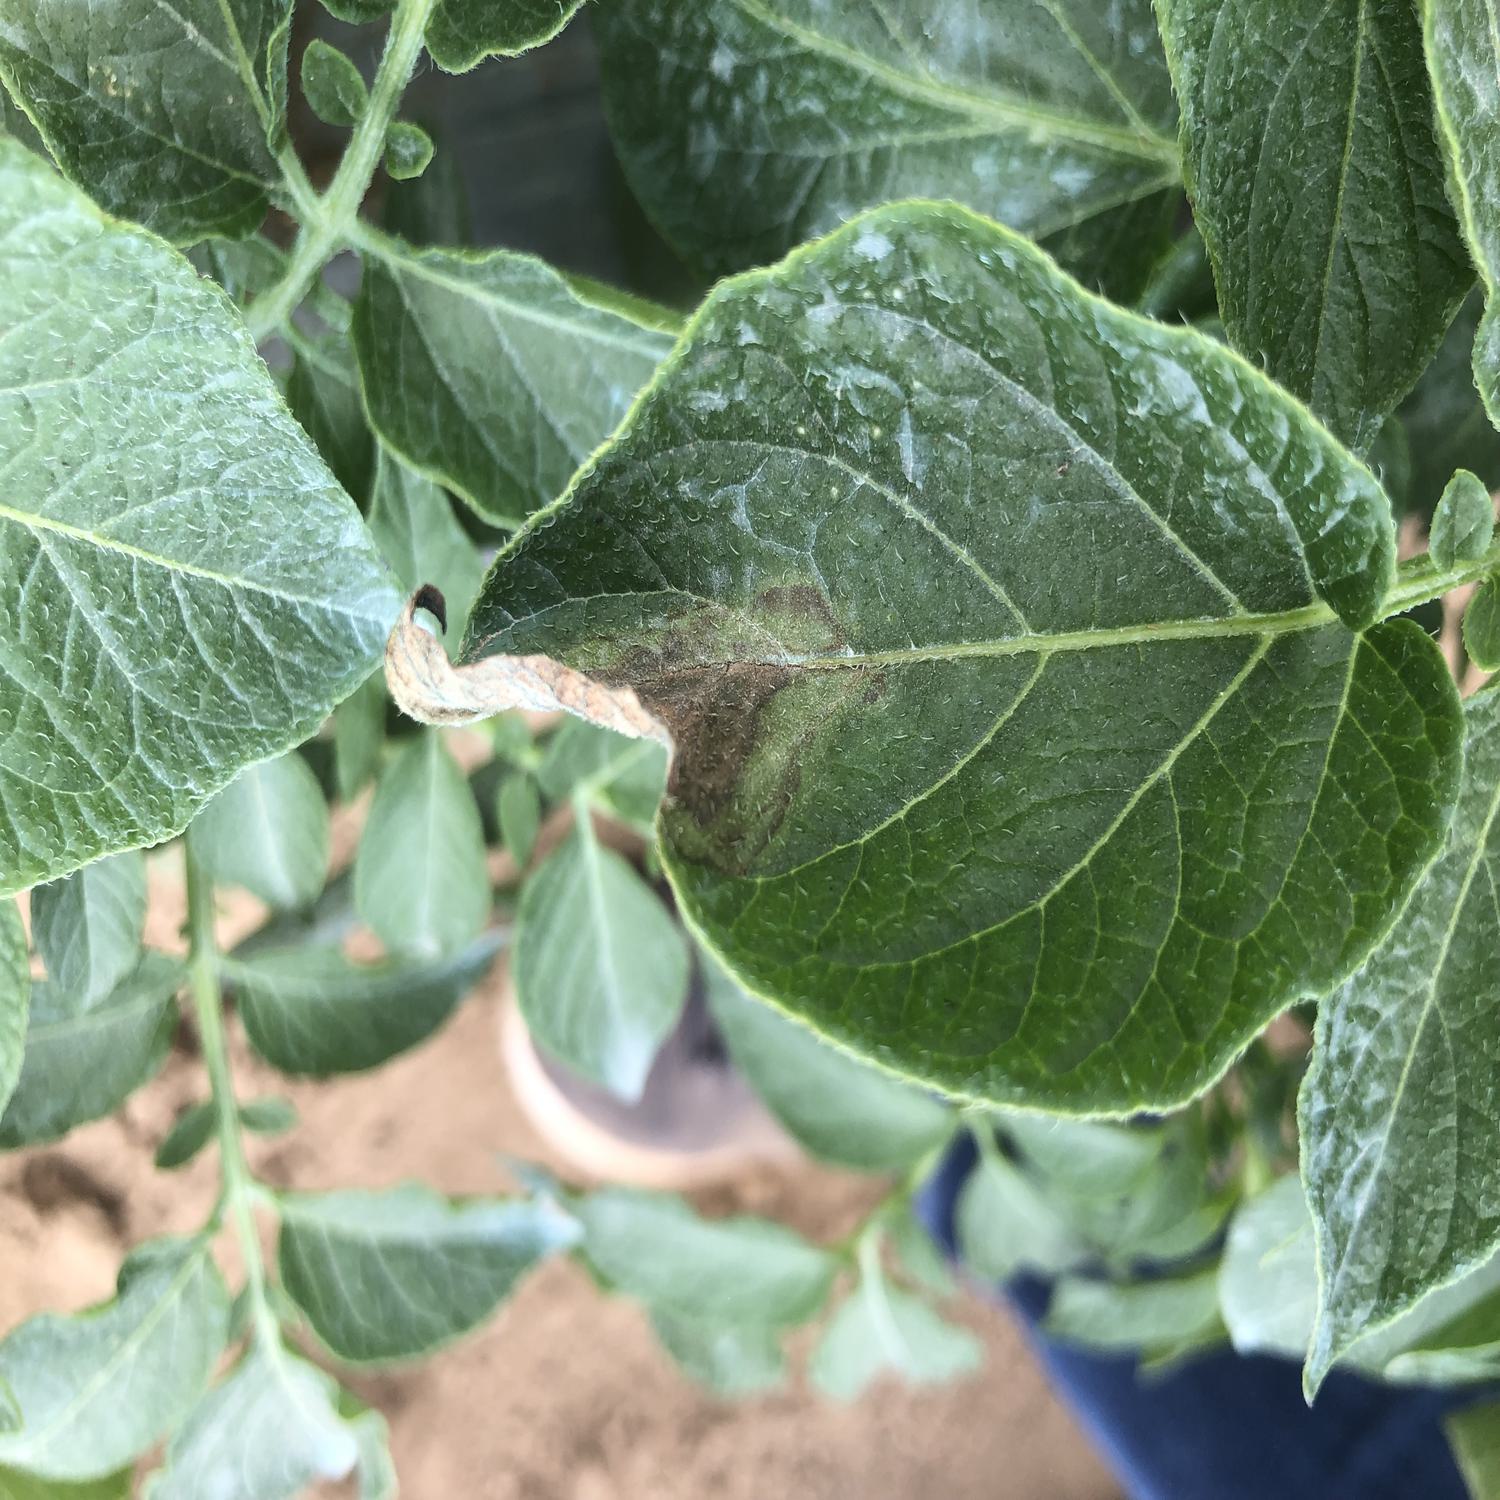
Label: Phytopthora